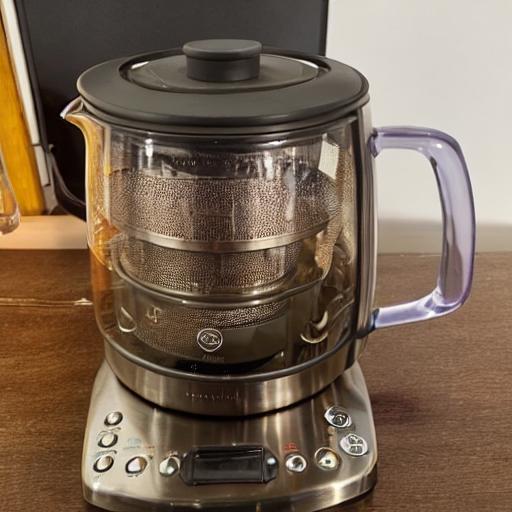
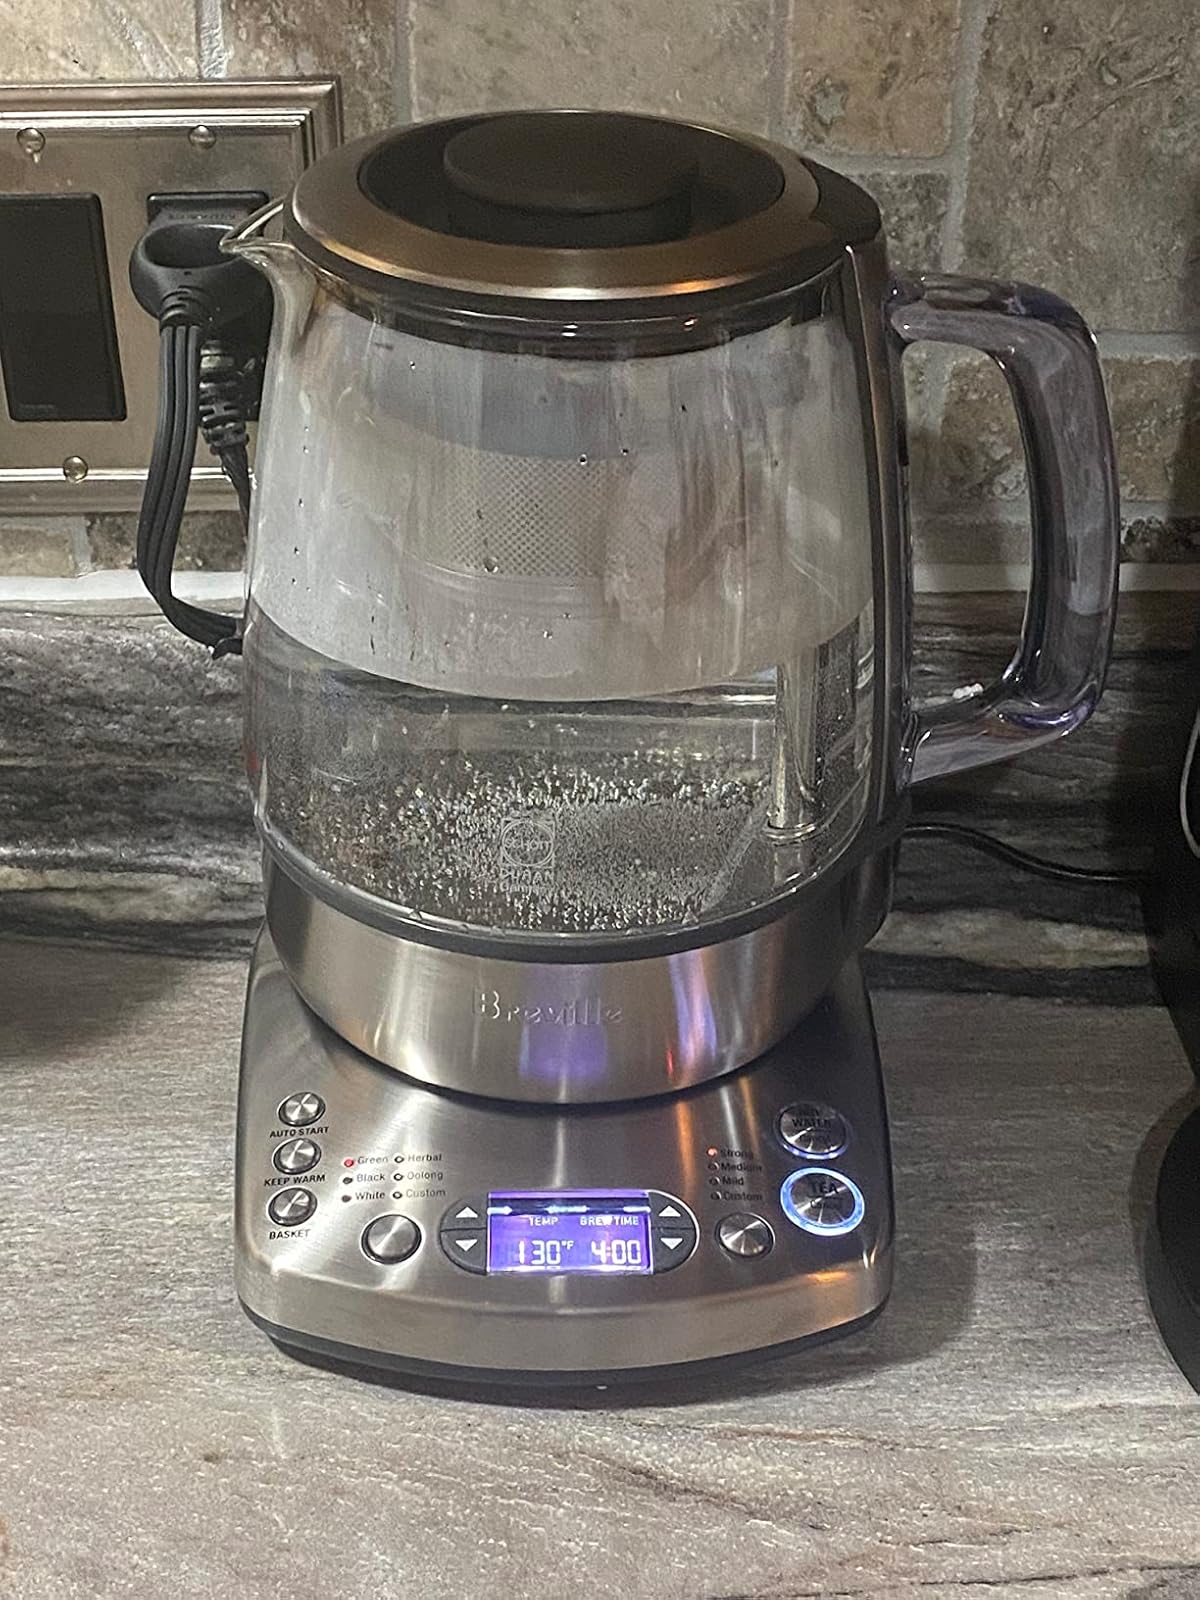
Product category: items_tea
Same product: no